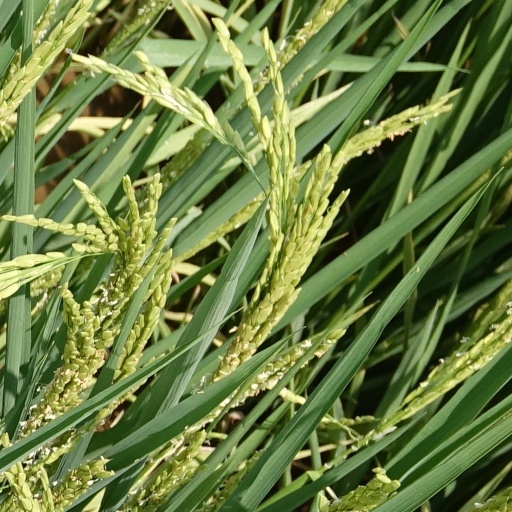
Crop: rice